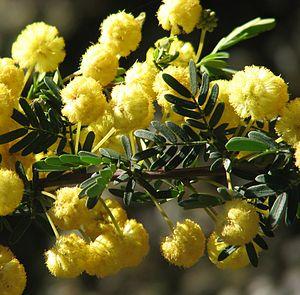
La liste des espèces du genre Acacia présentée ci-après est celle du genre Acacia sensu stricto. En effet, plusieurs analyses cladistiques ont montré que le genre Acacia sensu lato n'est pas monophylétique.
Acacia nigricans est une espèce endémique sur la côte sud de l'Australie-Occidentale. Dans le langage vernaculaire, il est appelé mimosa alors qu'il appartient au genre des Acacia de la taxonomie scientifique. C'est un arbuste qui va de 40 cm à 2 mètres de hauteur. Il donne des fleurs jaunes, globuleuses entre le milieu de l'hiver et la fin du printemps.